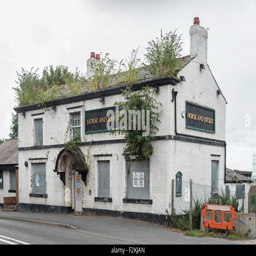
public house wets uk constituent country .